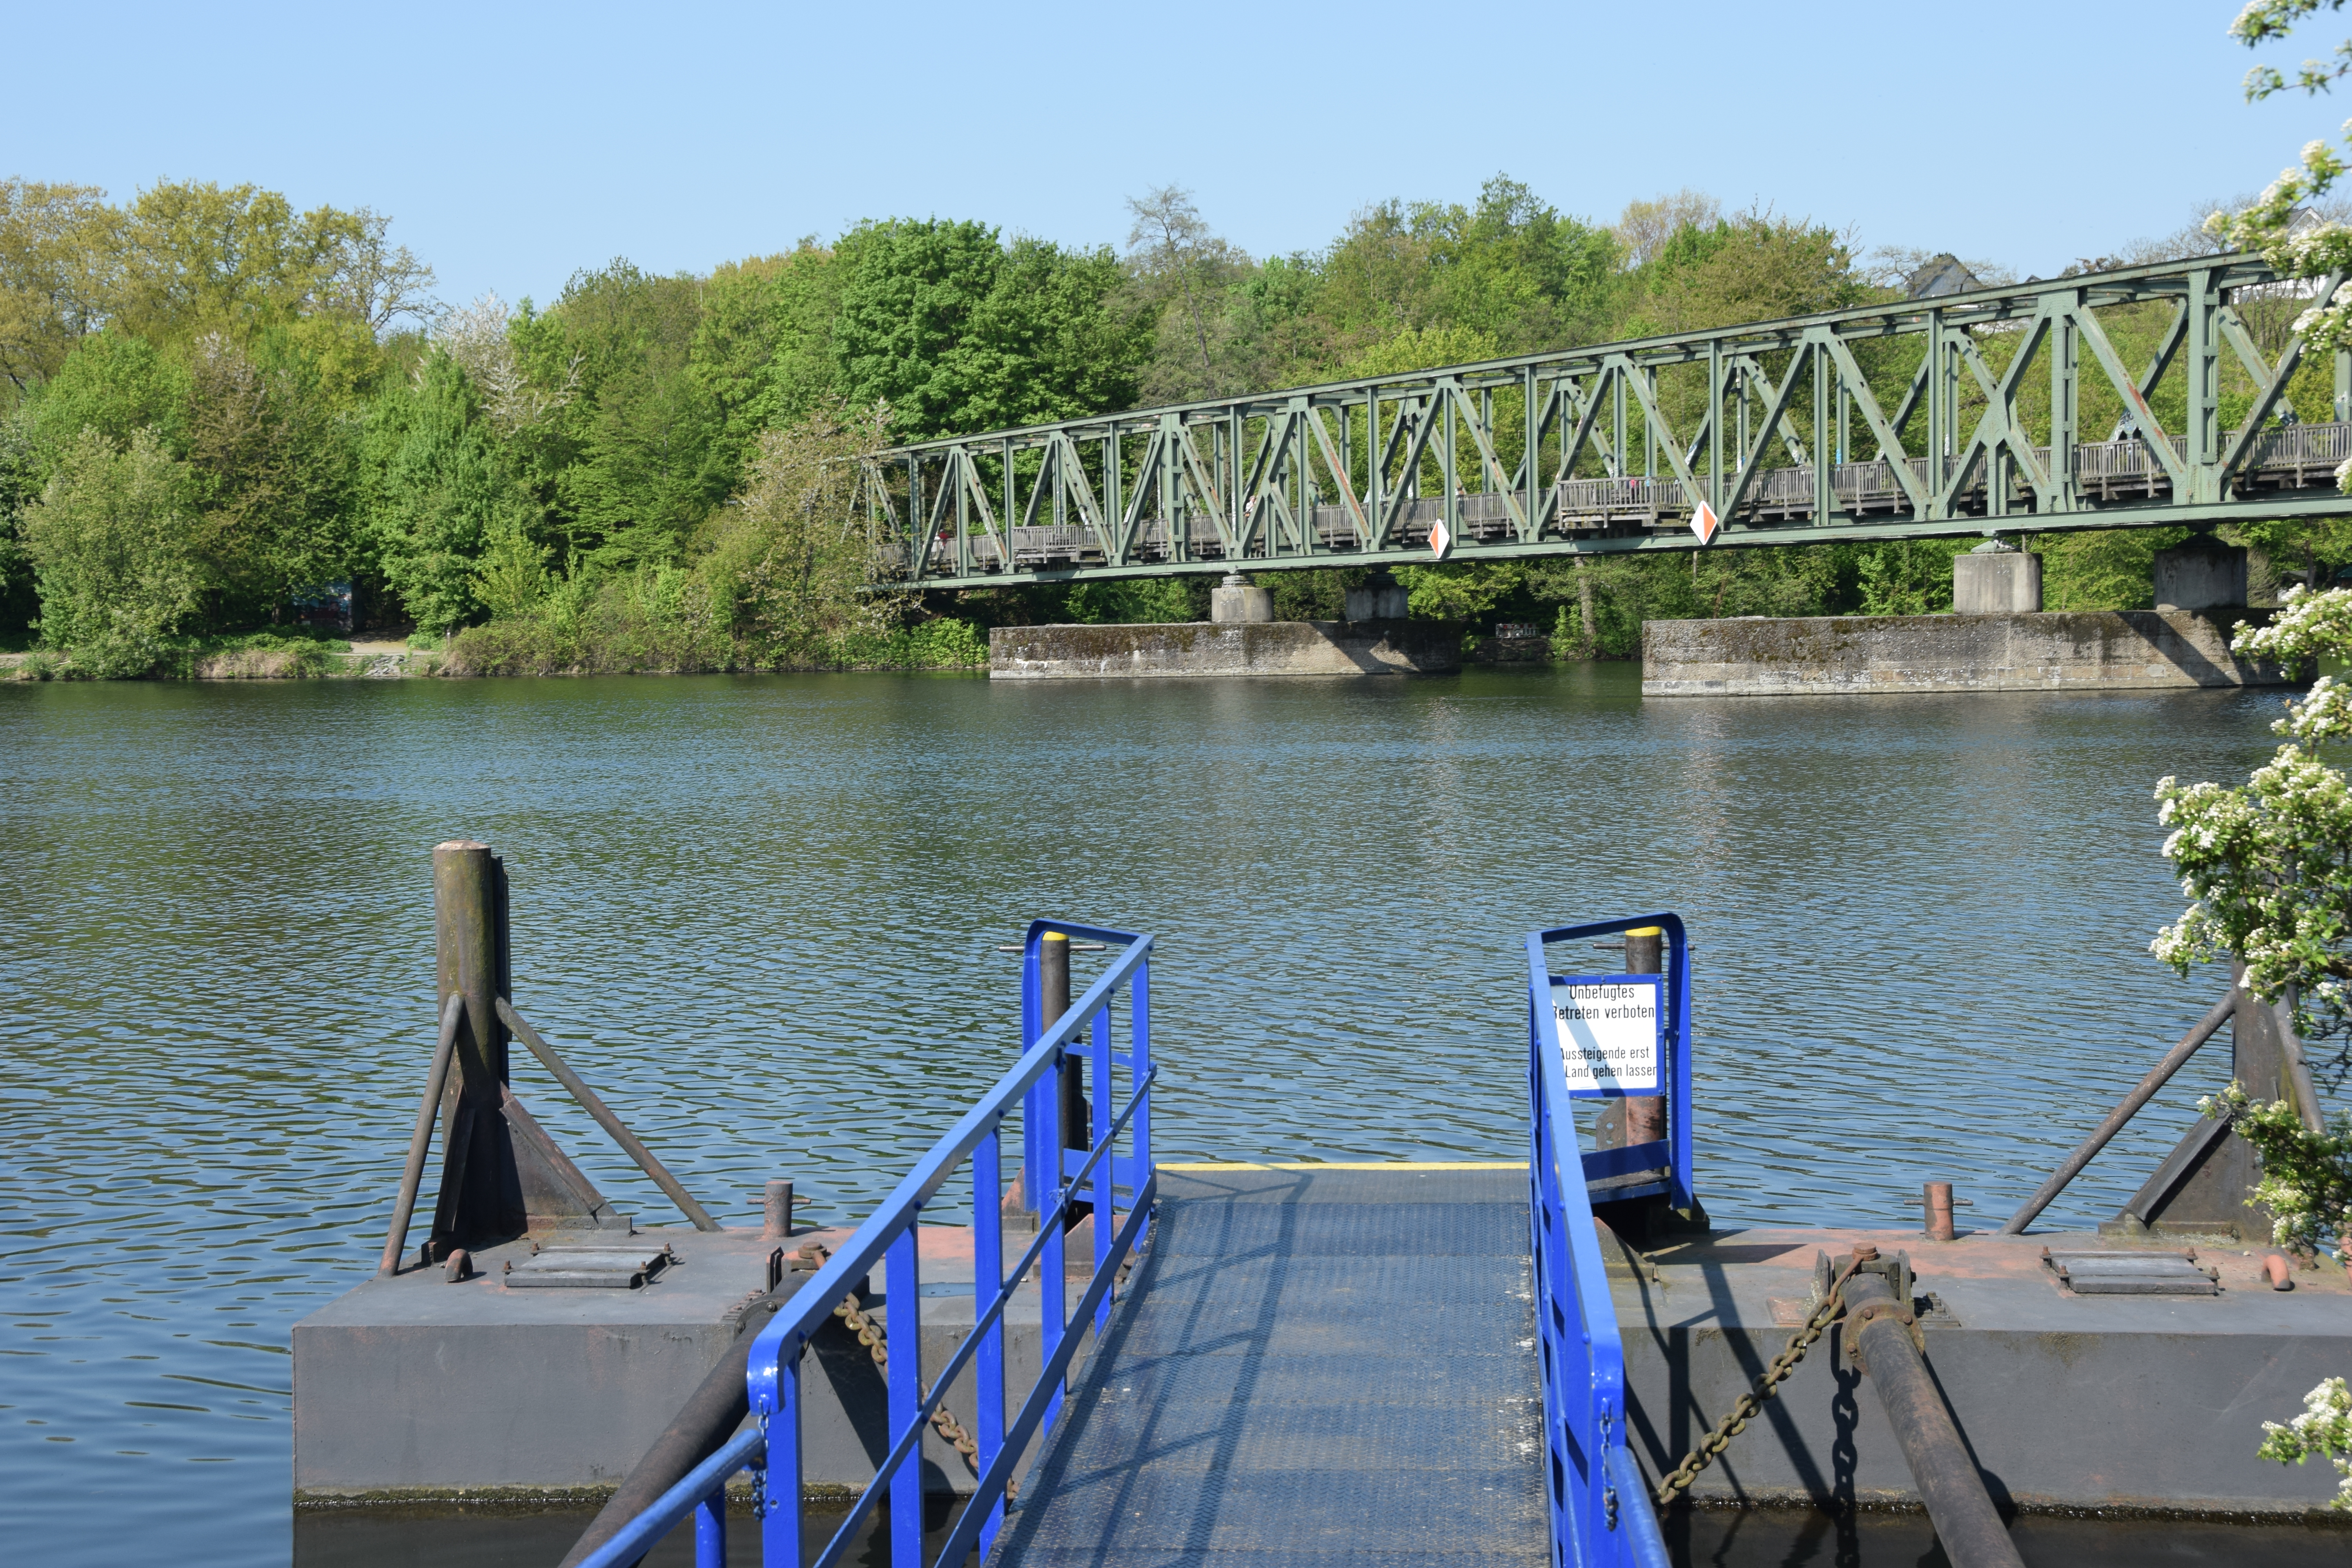
natural, water, sky, water resources, plant, vehicle, tree, lake, fluvial landforms of streams, watercourse, bank, leisure, wood, morning, landscape, truss bridge, wheel, dock, bridge, natural landscape, girder bridge, recreation, boardwalk, channel, boats and boating equipment and supplies, canal, reservoir, riparian zone, box girder bridge, pier, water transportation, concrete bridge, nonbuilding structure, wildlife, nature reserve, lake district, spring, walkway, reflection, cantilever bridge, guard rail, arch bridge, forest, fixed link, bailey bridge, beam bridge, vacation, pond, inlet, loch, wetland, suspension bridge, bayou, floodplain, boating, tourism, handrail, tied arch bridge, sound, transport, deck, city, park